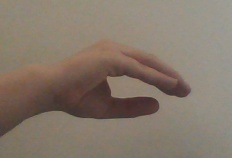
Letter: jeem